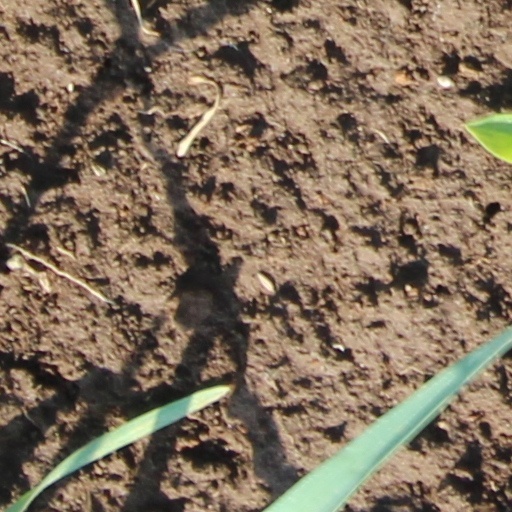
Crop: wheat